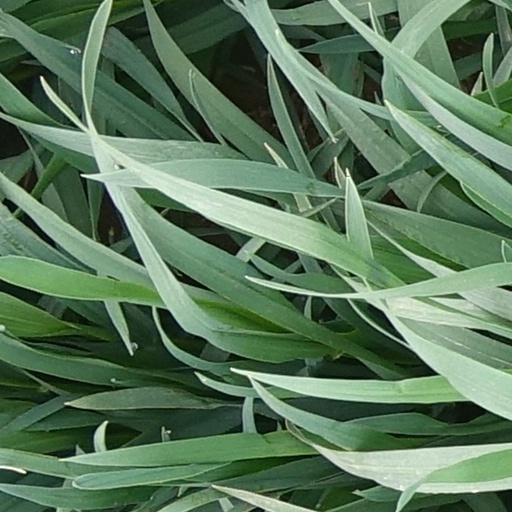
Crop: wheat